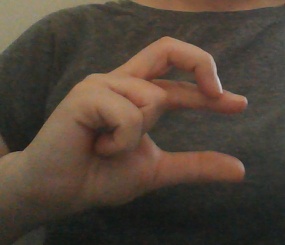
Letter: thal